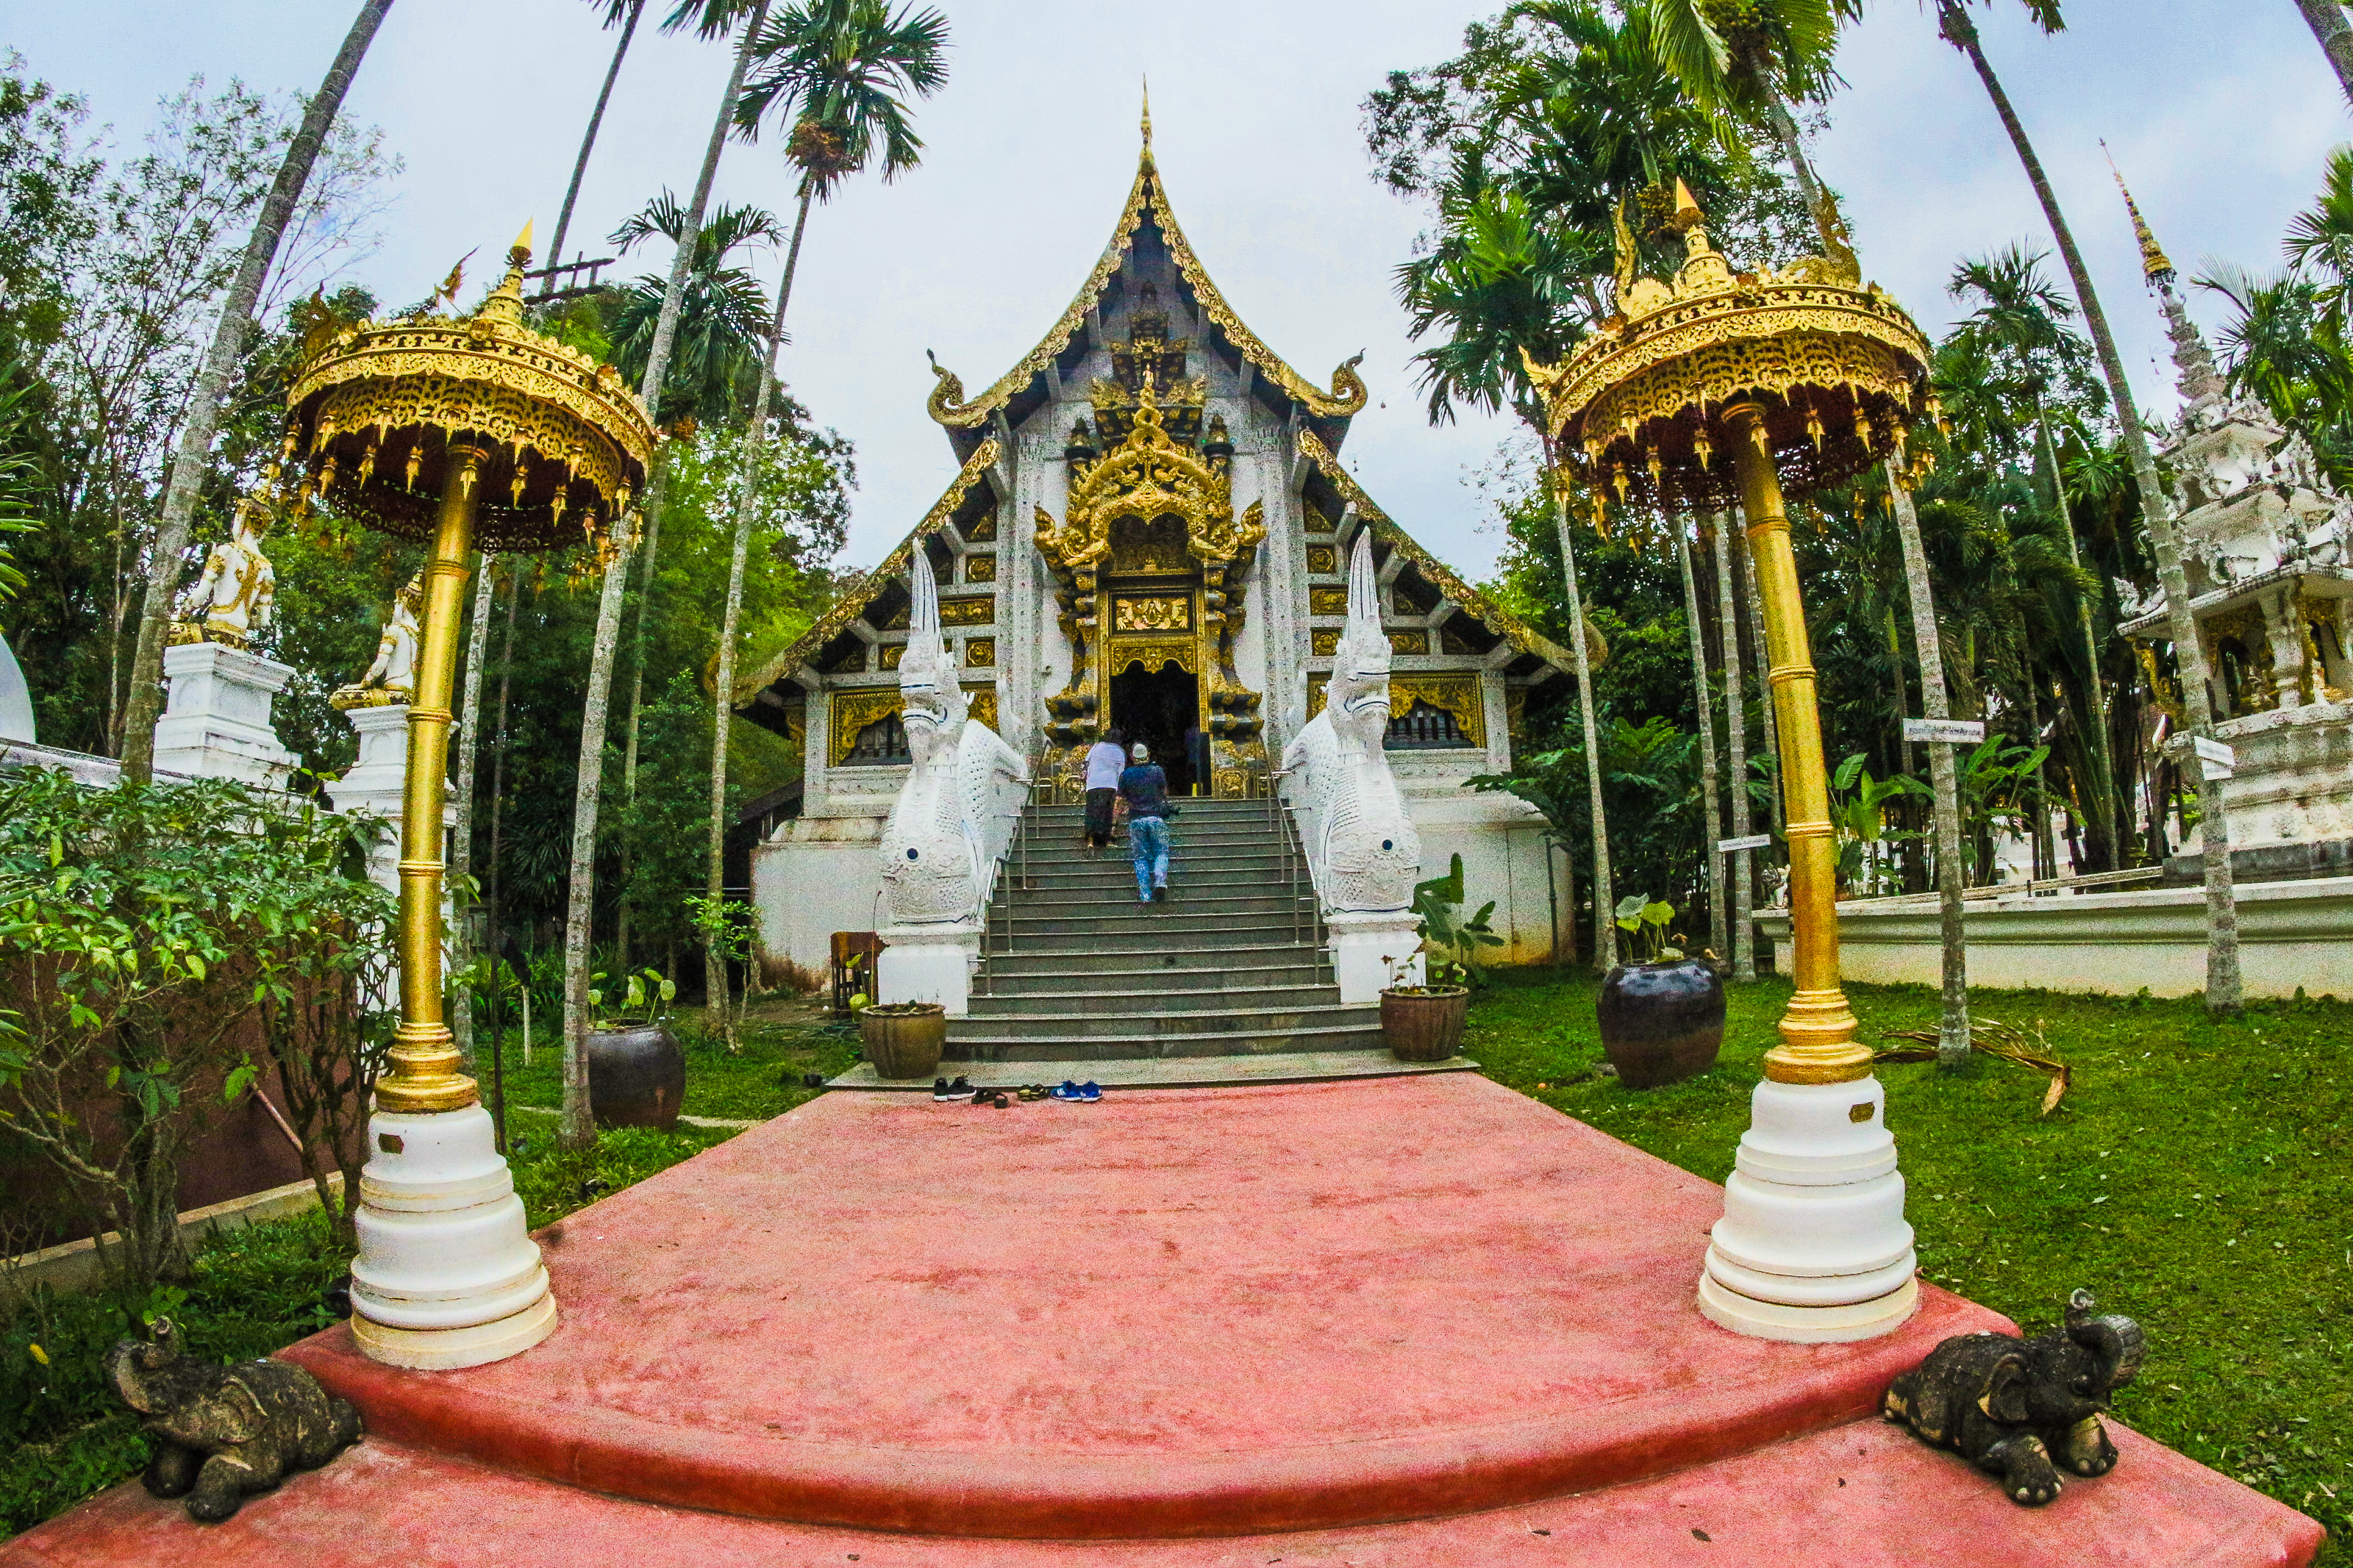
thailand, temple, buddhism, culture, travel, architecture, religion, asia, chiangmai, landmark, ancient, wat, traditional, thai, art, asian, tourism, buddha, buddhist, building, religious, beautiful, gold, statue, history, pagoda, background, chiang mai, sculpture, place of worship, leisure